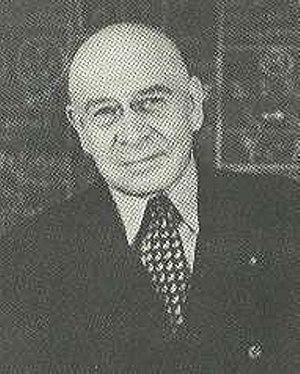
Alfred Abdank Skarbeck Korzybski est un philosophe et scientifique américano-polonais.